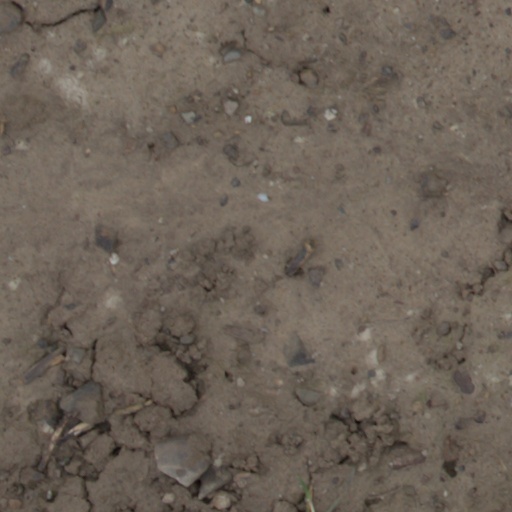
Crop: wheat